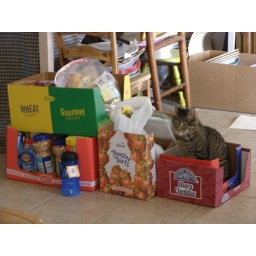
cat in the box